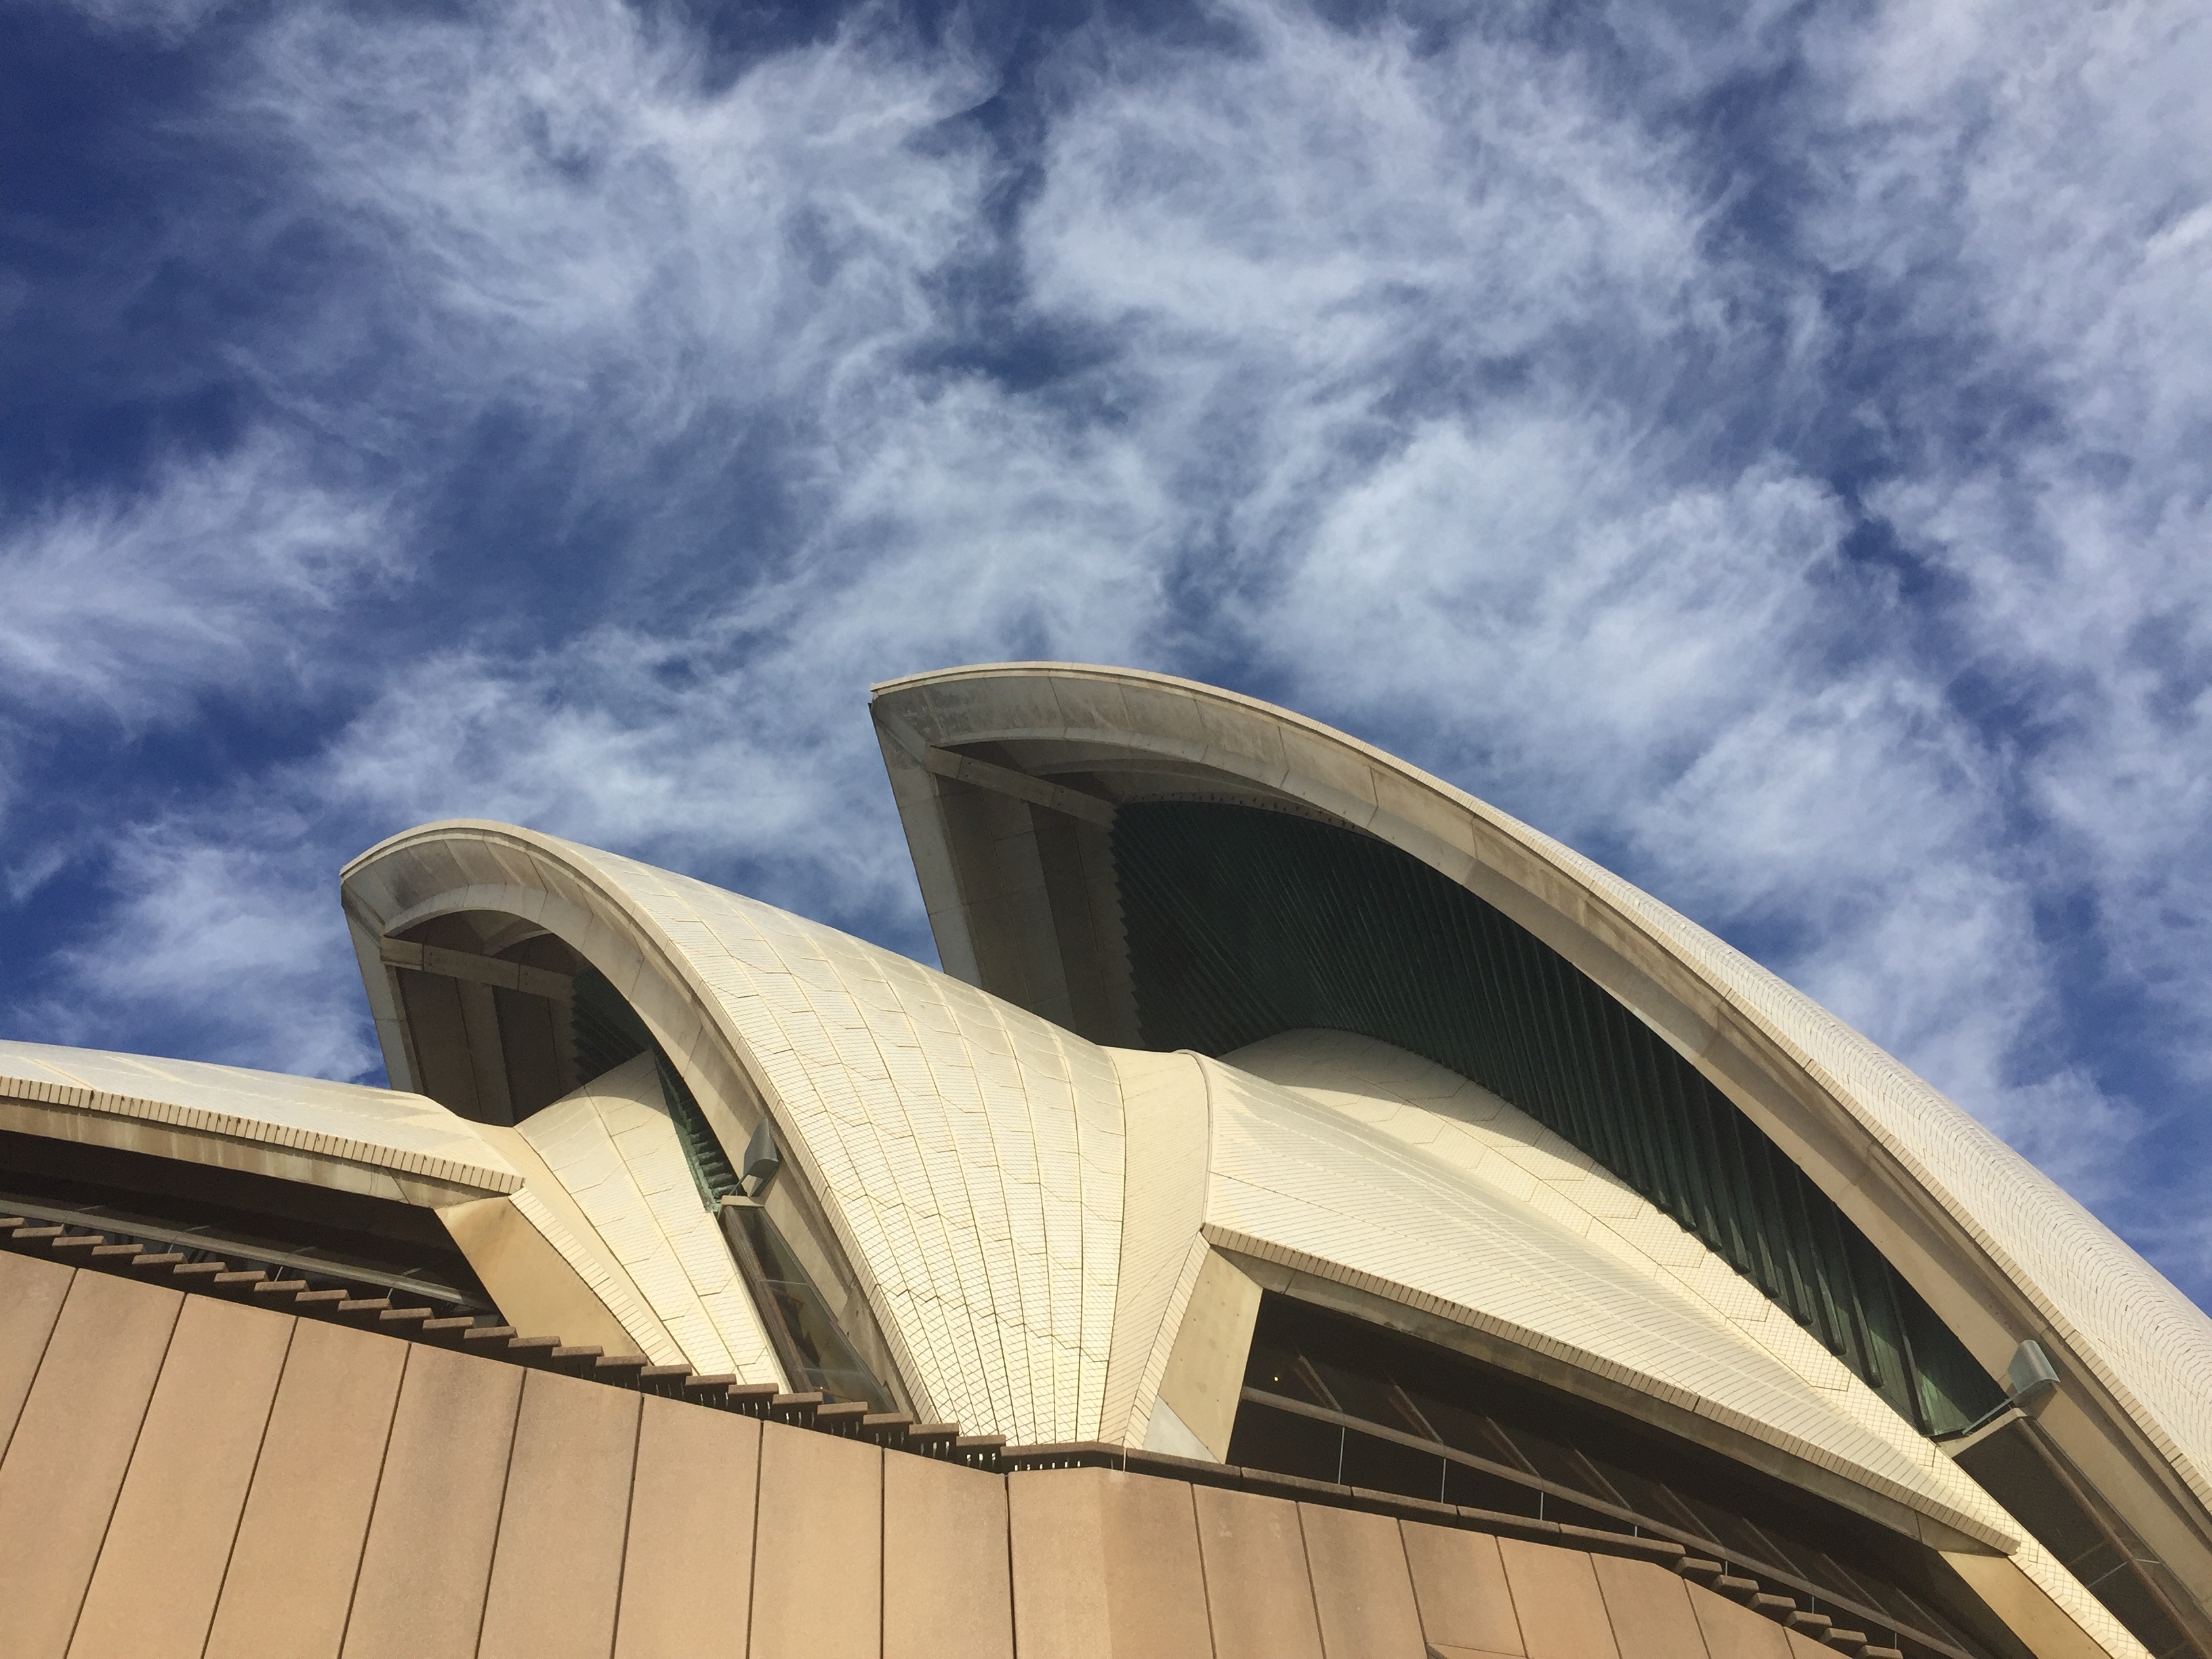
sky, blue, structure, landmark, architecture, cloud, atmosphere of earth, facade, skyscraper, reflection, shape